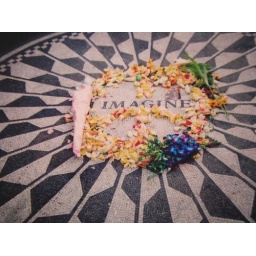
Photo by Me. Yes, I put the yellowish orange ones there in the peace sign shape.